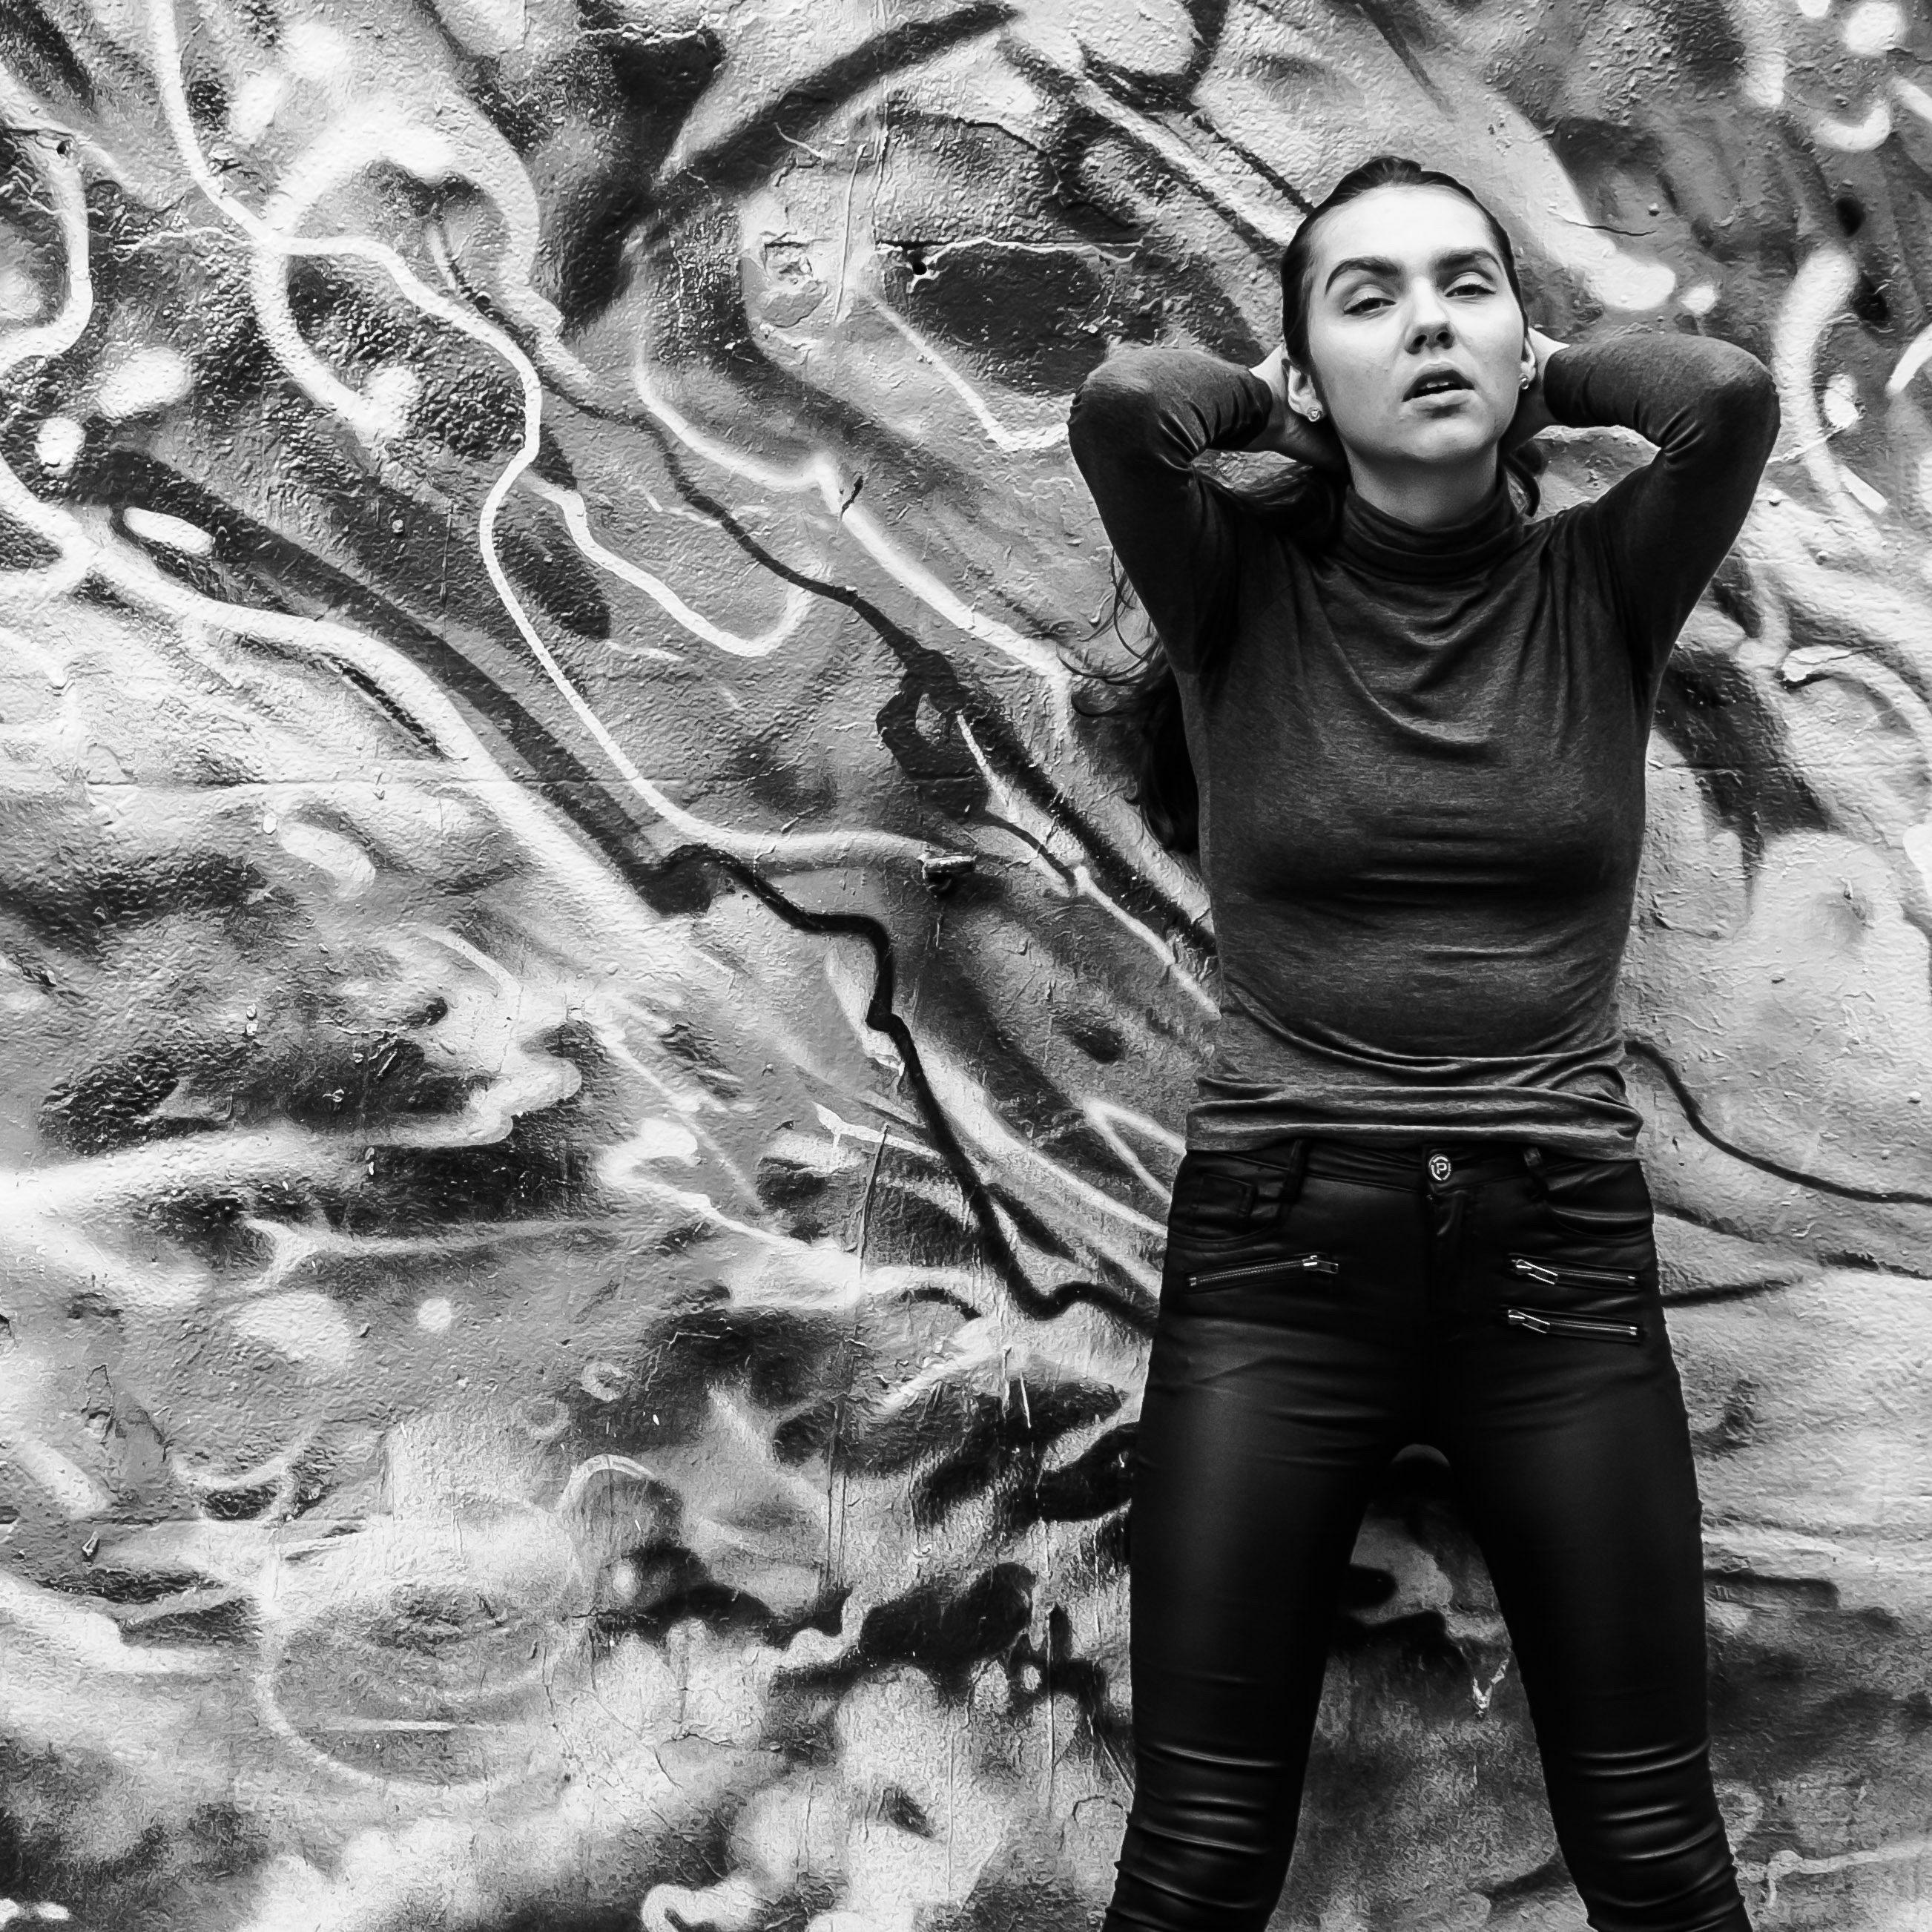
black and white, photography, portrait, black, monochrome, drawing, photograph, image, photo shoot, monochrome photography, album cover, art model